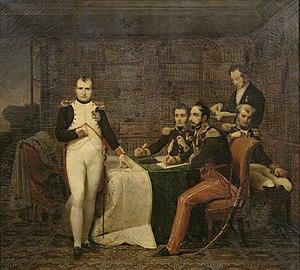
Henri-Gatien Bertrand est un général du Premier Empire, né le 28 mars 1773 à Châteauroux et mort le 31 janvier 1844 dans cette même ville. Il fut le compagnon de Napoléon à Sainte-Hélène.
Napoléon Bonaparte, né le 15 août 1769 à Ajaccio et mort le 5 mai 1821 sur l'île Sainte-Hélène, est un militaire et homme d'État français, premier empereur des Français, du 18 mai 1804 au 6 avril 1814 et du 20 mars au 22 juin 1815, sous le nom de Napoléon Iᵉʳ.
Emmanuel-Auguste-Dieudonné, comte de Las Cases, né le 21 juin 1766 près de Blan dans le Tarn, mort le 15 mai 1842 à Passy alors commune limitrophe de Paris, est un militaire, émigré, historien et homme politique français.
Le Mémorial de Sainte-Hélène est un récit écrit par Emmanuel de Las Cases dans lequel celui-ci a recueilli les mémoires de Napoléon Bonaparte au cours d'entretiens quasi quotidiens avec l'Empereur, lors de son séjour à Sainte-Hélène. Le récit débute le 20 juin 1815, au surlendemain de la bataille de Waterloo.
Gaspard, baron Gourgaud, né à Versailles le 14 novembre 1783 et mort le 25 juillet 1852 à Paris, est un général et homme politique français.
Le bonapartisme est une famille de pensée politique française, qui s'inspire des actions des empereurs Napoléon Iᵉʳ et Napoléon III. Le terme a deux acceptions :
Charles Tristan, marquis de Montholon, né le 21 juillet 1783 à Paris et mort dans la même ville le 21 août 1853, est un général français.